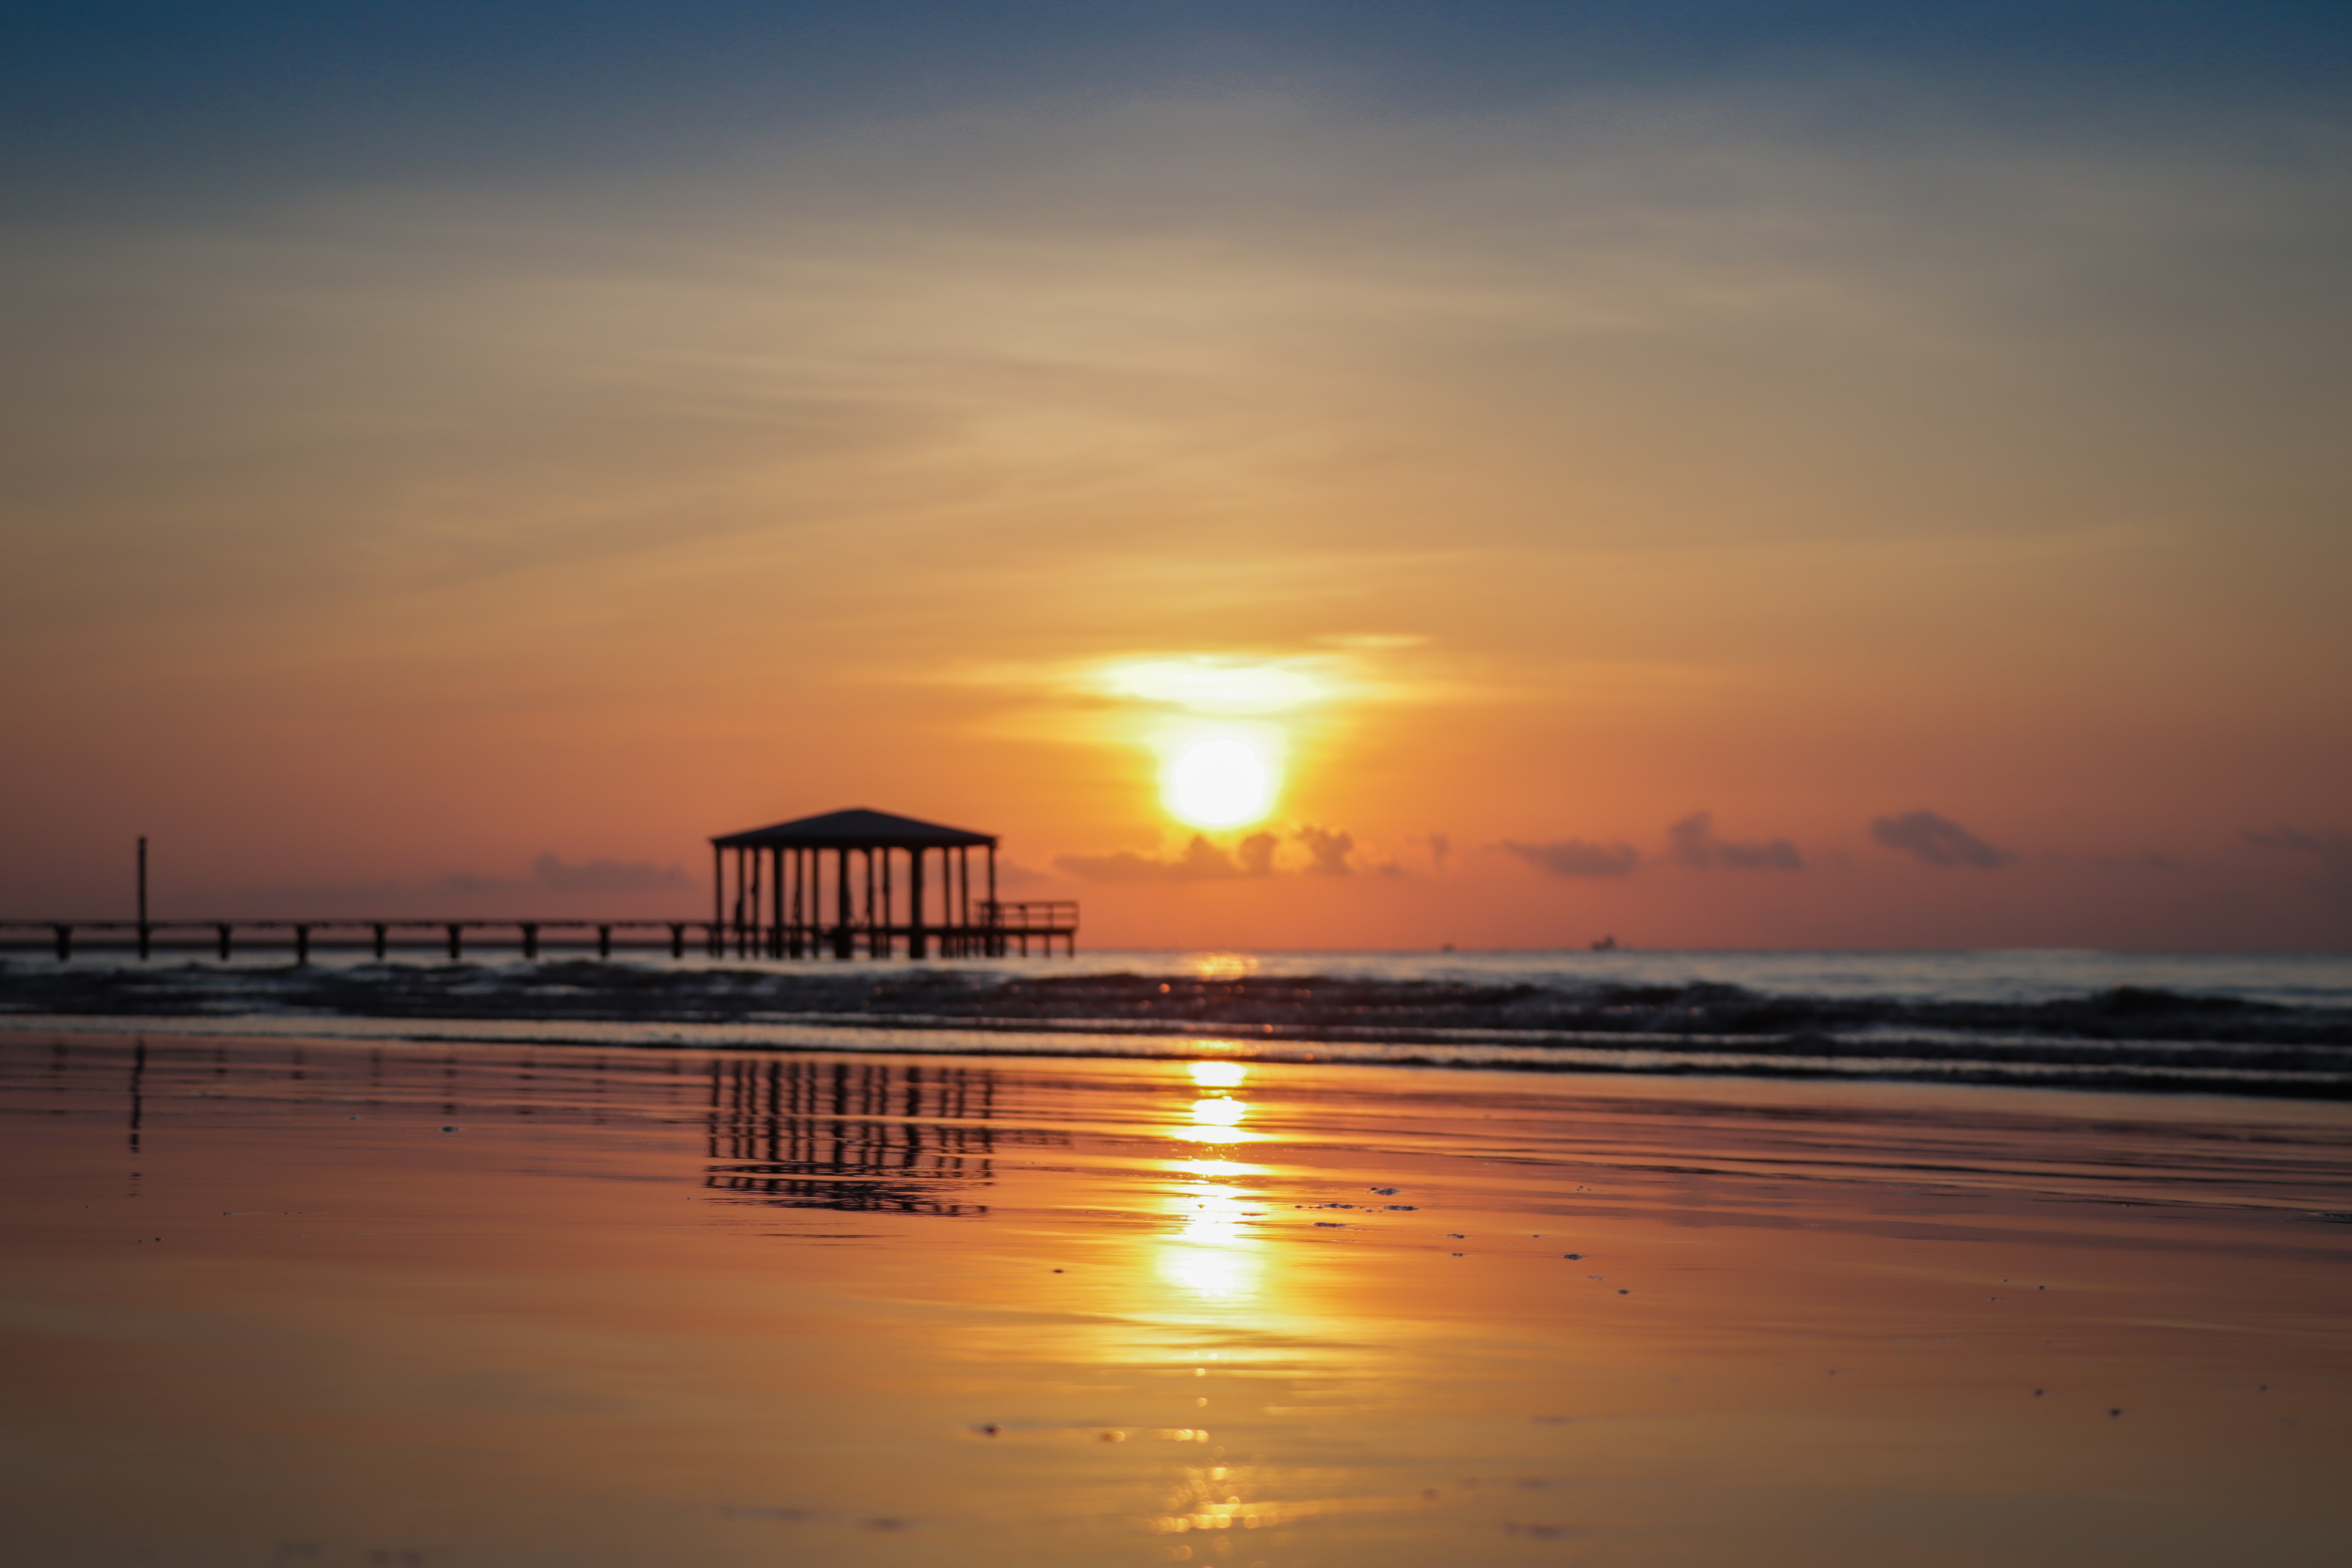
beach, shore, water, sky, outdoors, sunrise, waves, bird, cloud, atmosphere, afterglow, dusk, sunset, sunlight, red sky at morning, horizon, astronomical object, sun, tree, landscape, calm, dawn, reflection, coast, wind wave, wave, evening, sound, ocean, lake, tropics, dock, pier, cumulus, bay, sand, heat, vacation, boardwalk, sea, inlet, tide, caribbean, fixed link, bridge